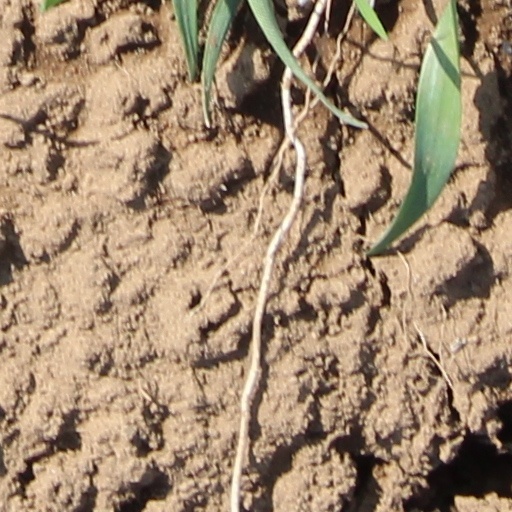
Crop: wheat